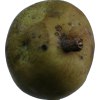
Label: pear